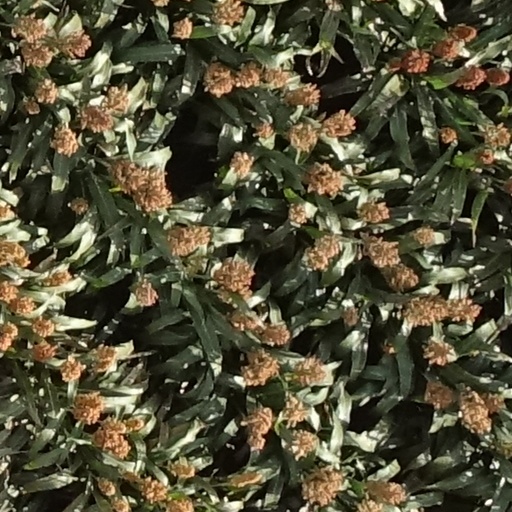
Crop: sorghum